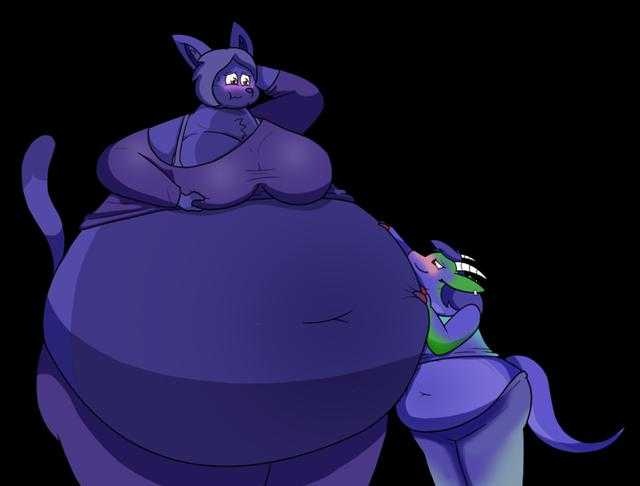
Label: Blueberry